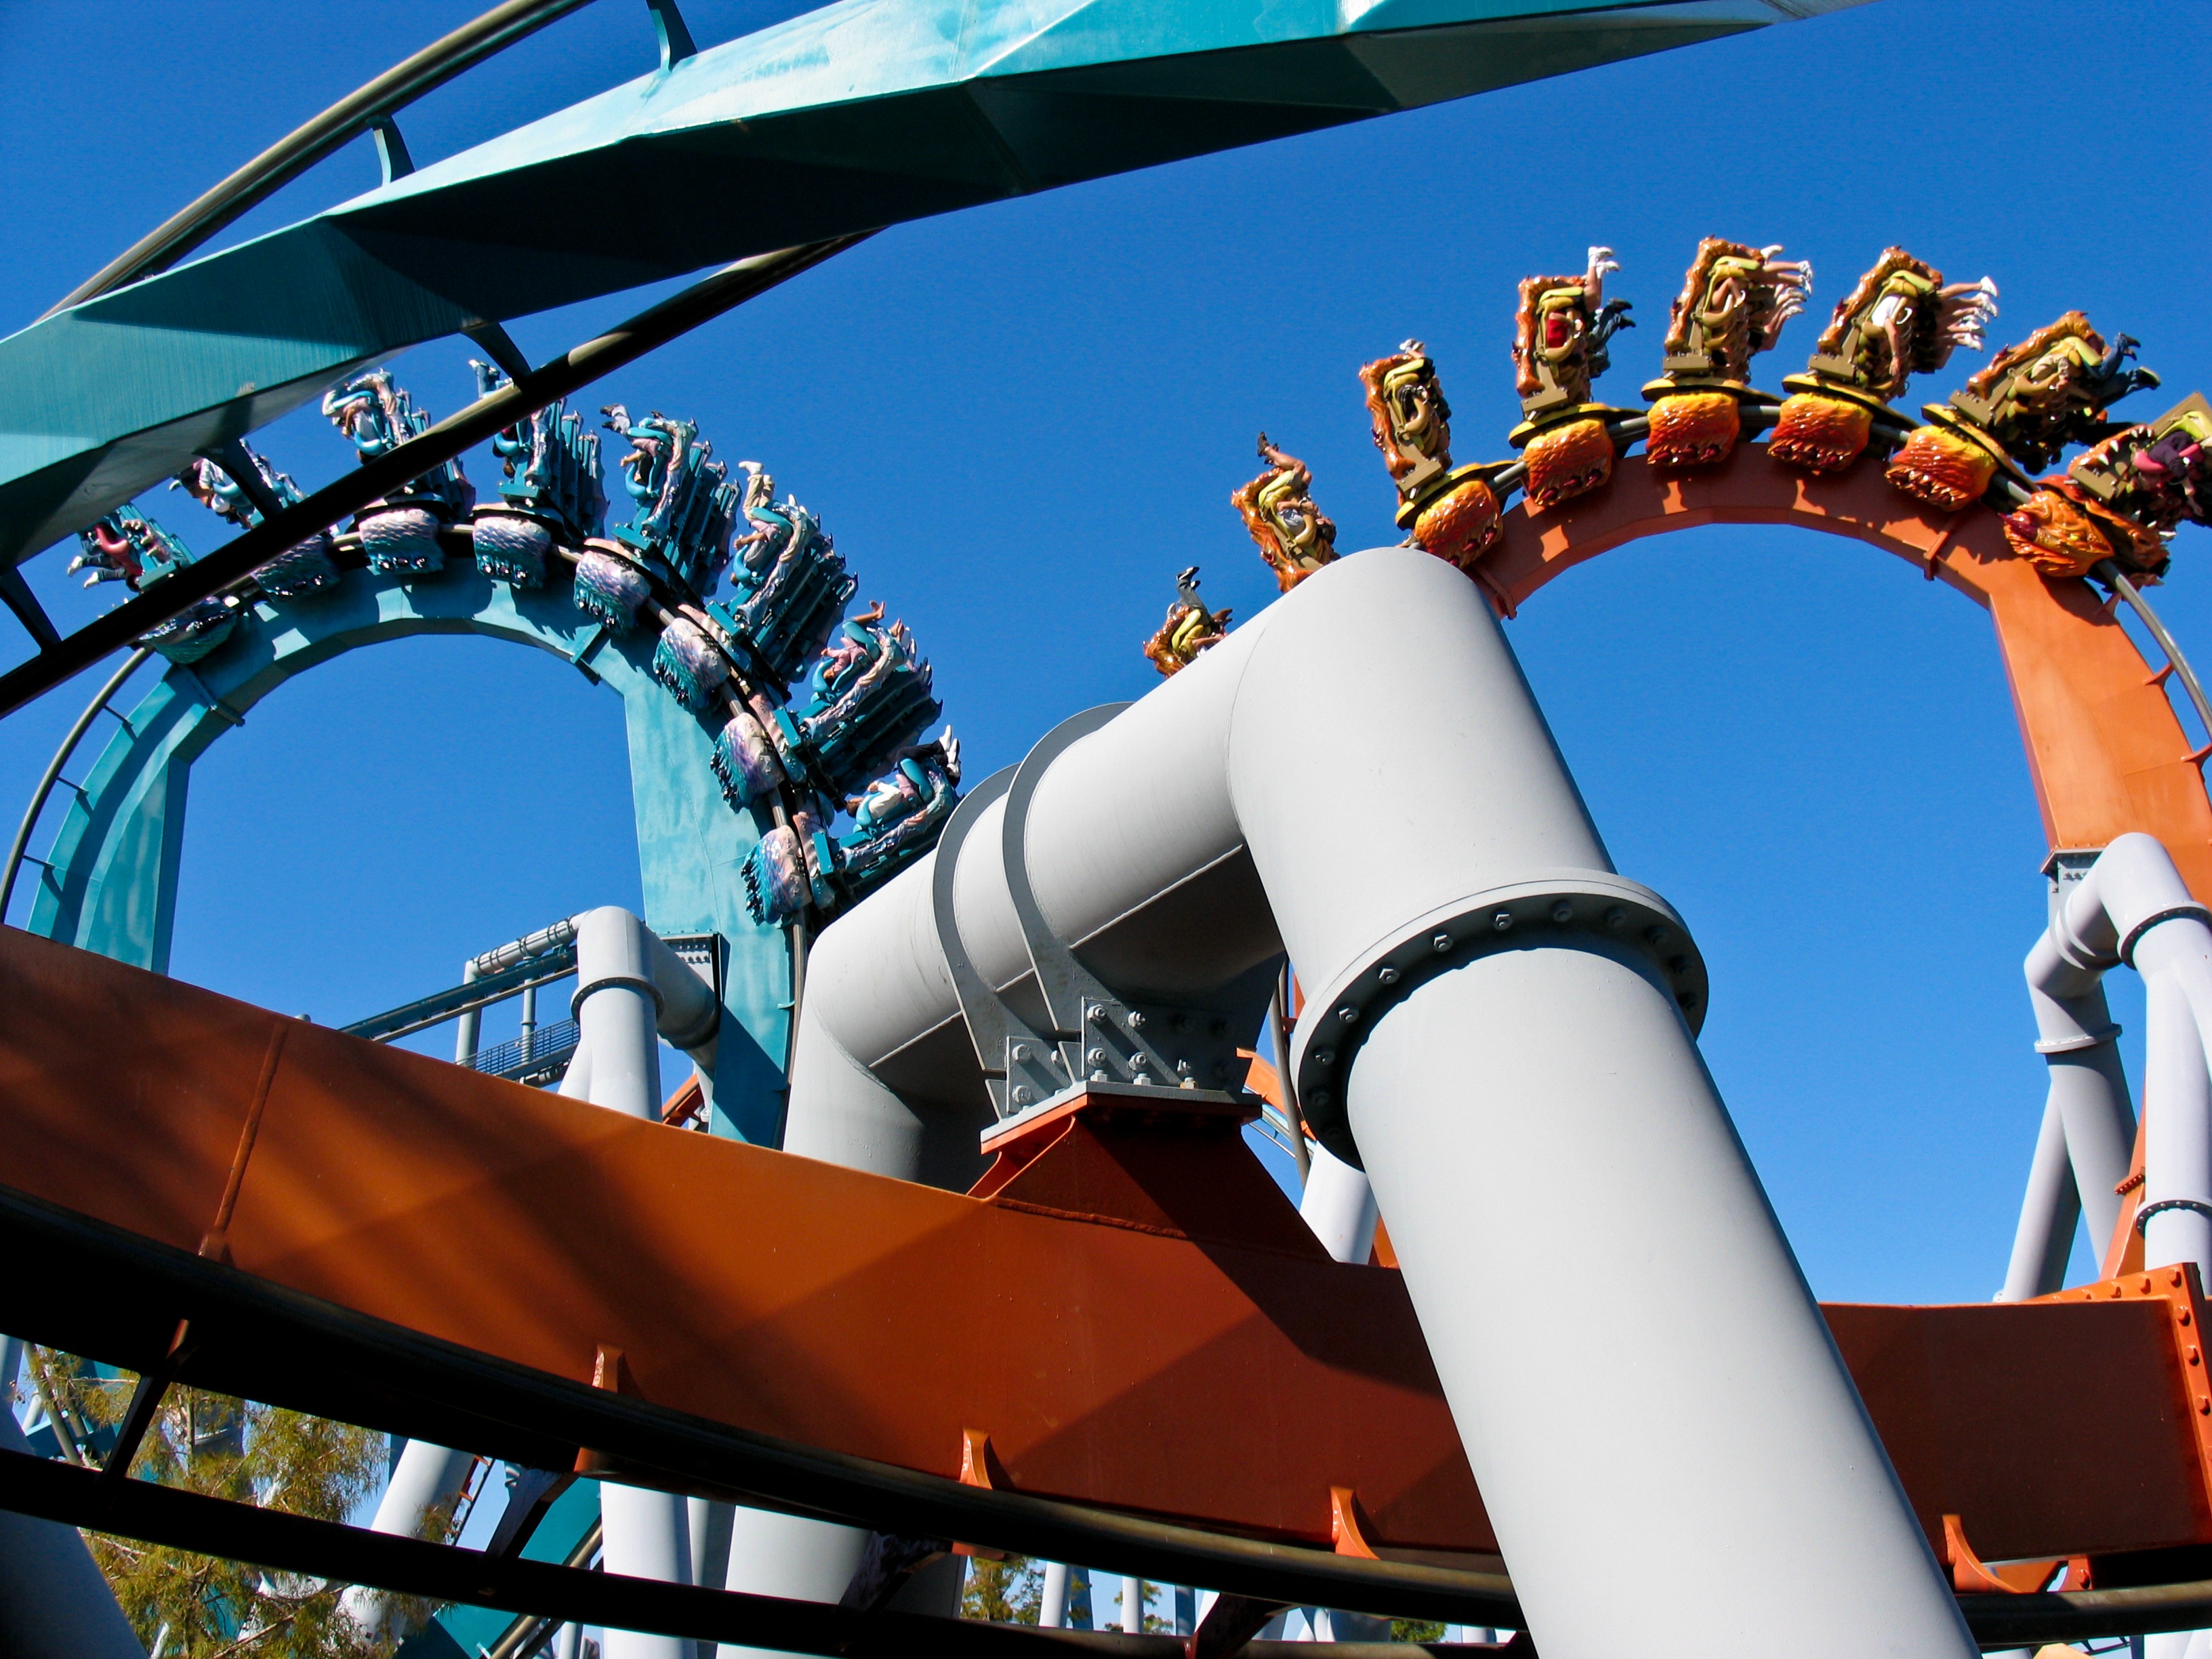
recreation, amusement park, park, leisure, roller coaster, fun, water park, fair, looping, amusement ride, outdoor recreation, nonbuilding structure, theme park rides